FC Vaduz

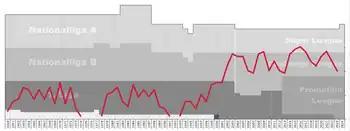
Chart of FC Vaduz table positions in the Swiss football league system

Fussball Club Vaduz was founded on 14 February 1932 in Vaduz, and the club's first chairman was Johann Walser. FC Vaduz is the only professional football club in Liechtenstein. In its first training match, which Vaduz played in Balzers on 24 April of that year, the newly born team emerged as 2–1 winners. The club played in Vorarlberger Football Association in Austria for the 1932–33 season. In 1933, Vaduz began playing in Switzerland. Over the years, Vaduz struggled through various tiers of Swiss football and won its first Liechtensteiner Cup in 1949. Vaduz enjoyed a lengthy stay in the Swiss 1. Liga from 1960 to 1973, then the third tier of the Swiss football league system.